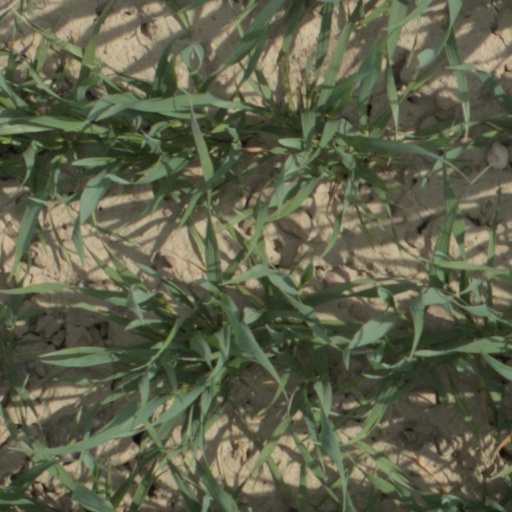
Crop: wheat